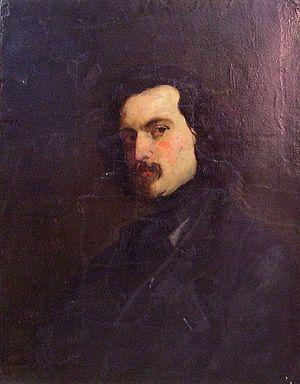
Portrait de Lottin de Laval, 73x 60cm, collection Musée de Bernay